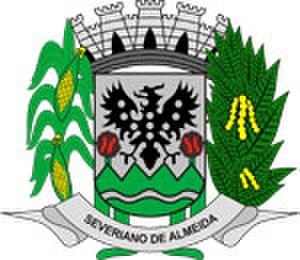
Blason de la municipalité de Severiano de Almeida, Rio Grande do Sul, Brésil. Português: Brasão do município de Severiano de Almeida, Rio Grande do Sul, Brasil.
Severiano de Almeida est une municipalité du Nord-Ouest de l'État du Rio Grande do Sul faisant partie de la microrégion d'Erechim et située à 395 km au nord-ouest de Porto Alegre, capitale de l'État. Elle se situe à une latitude de 27° 25′ 59″ sud et à une longitude de 52° 06′ 58″ ouest, à une altitude de 476 mètres. Sa population était estimée à 3 907, pour une superficie de 168 km². On y accède par les BR-153 et RS-426. Elle est séparée de l'État de Santa Catarina par le rio Uruguai.